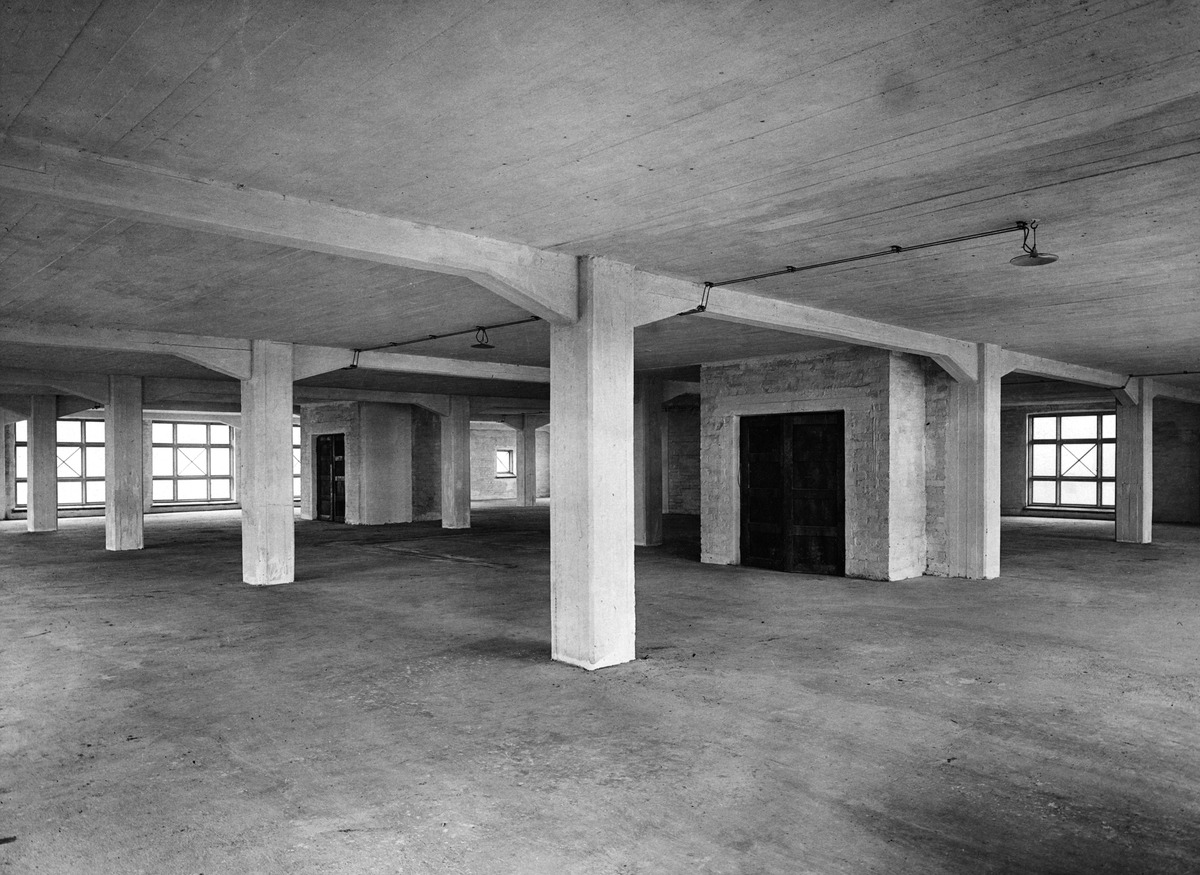
Sisätiloja Elannon keskusvarastossa Sörnäisten teolllisuuskorttelissa
sisällön kuvaus: Sisätiloja Elannon keskusvarastossa Sörnäisten teolllisuuskorttelissa. Itäinen Viertotie 11-13 mustavalkoinen
Kuvaaja: Sundström, Eric, valokuvaaja
Ajankohta: kuvausaika 1910 - 1920 -luku
Paikka: Suomi, Uusimaa, Helsinki, Sörnäinen Helsinki, Hämeentie 11-13, Kaikukatu 2
Aiheet: Osuusliike Elanto, teollisuusrakennukset, osuustoiminta, varastot, rakennukset teollisuusrakennukset